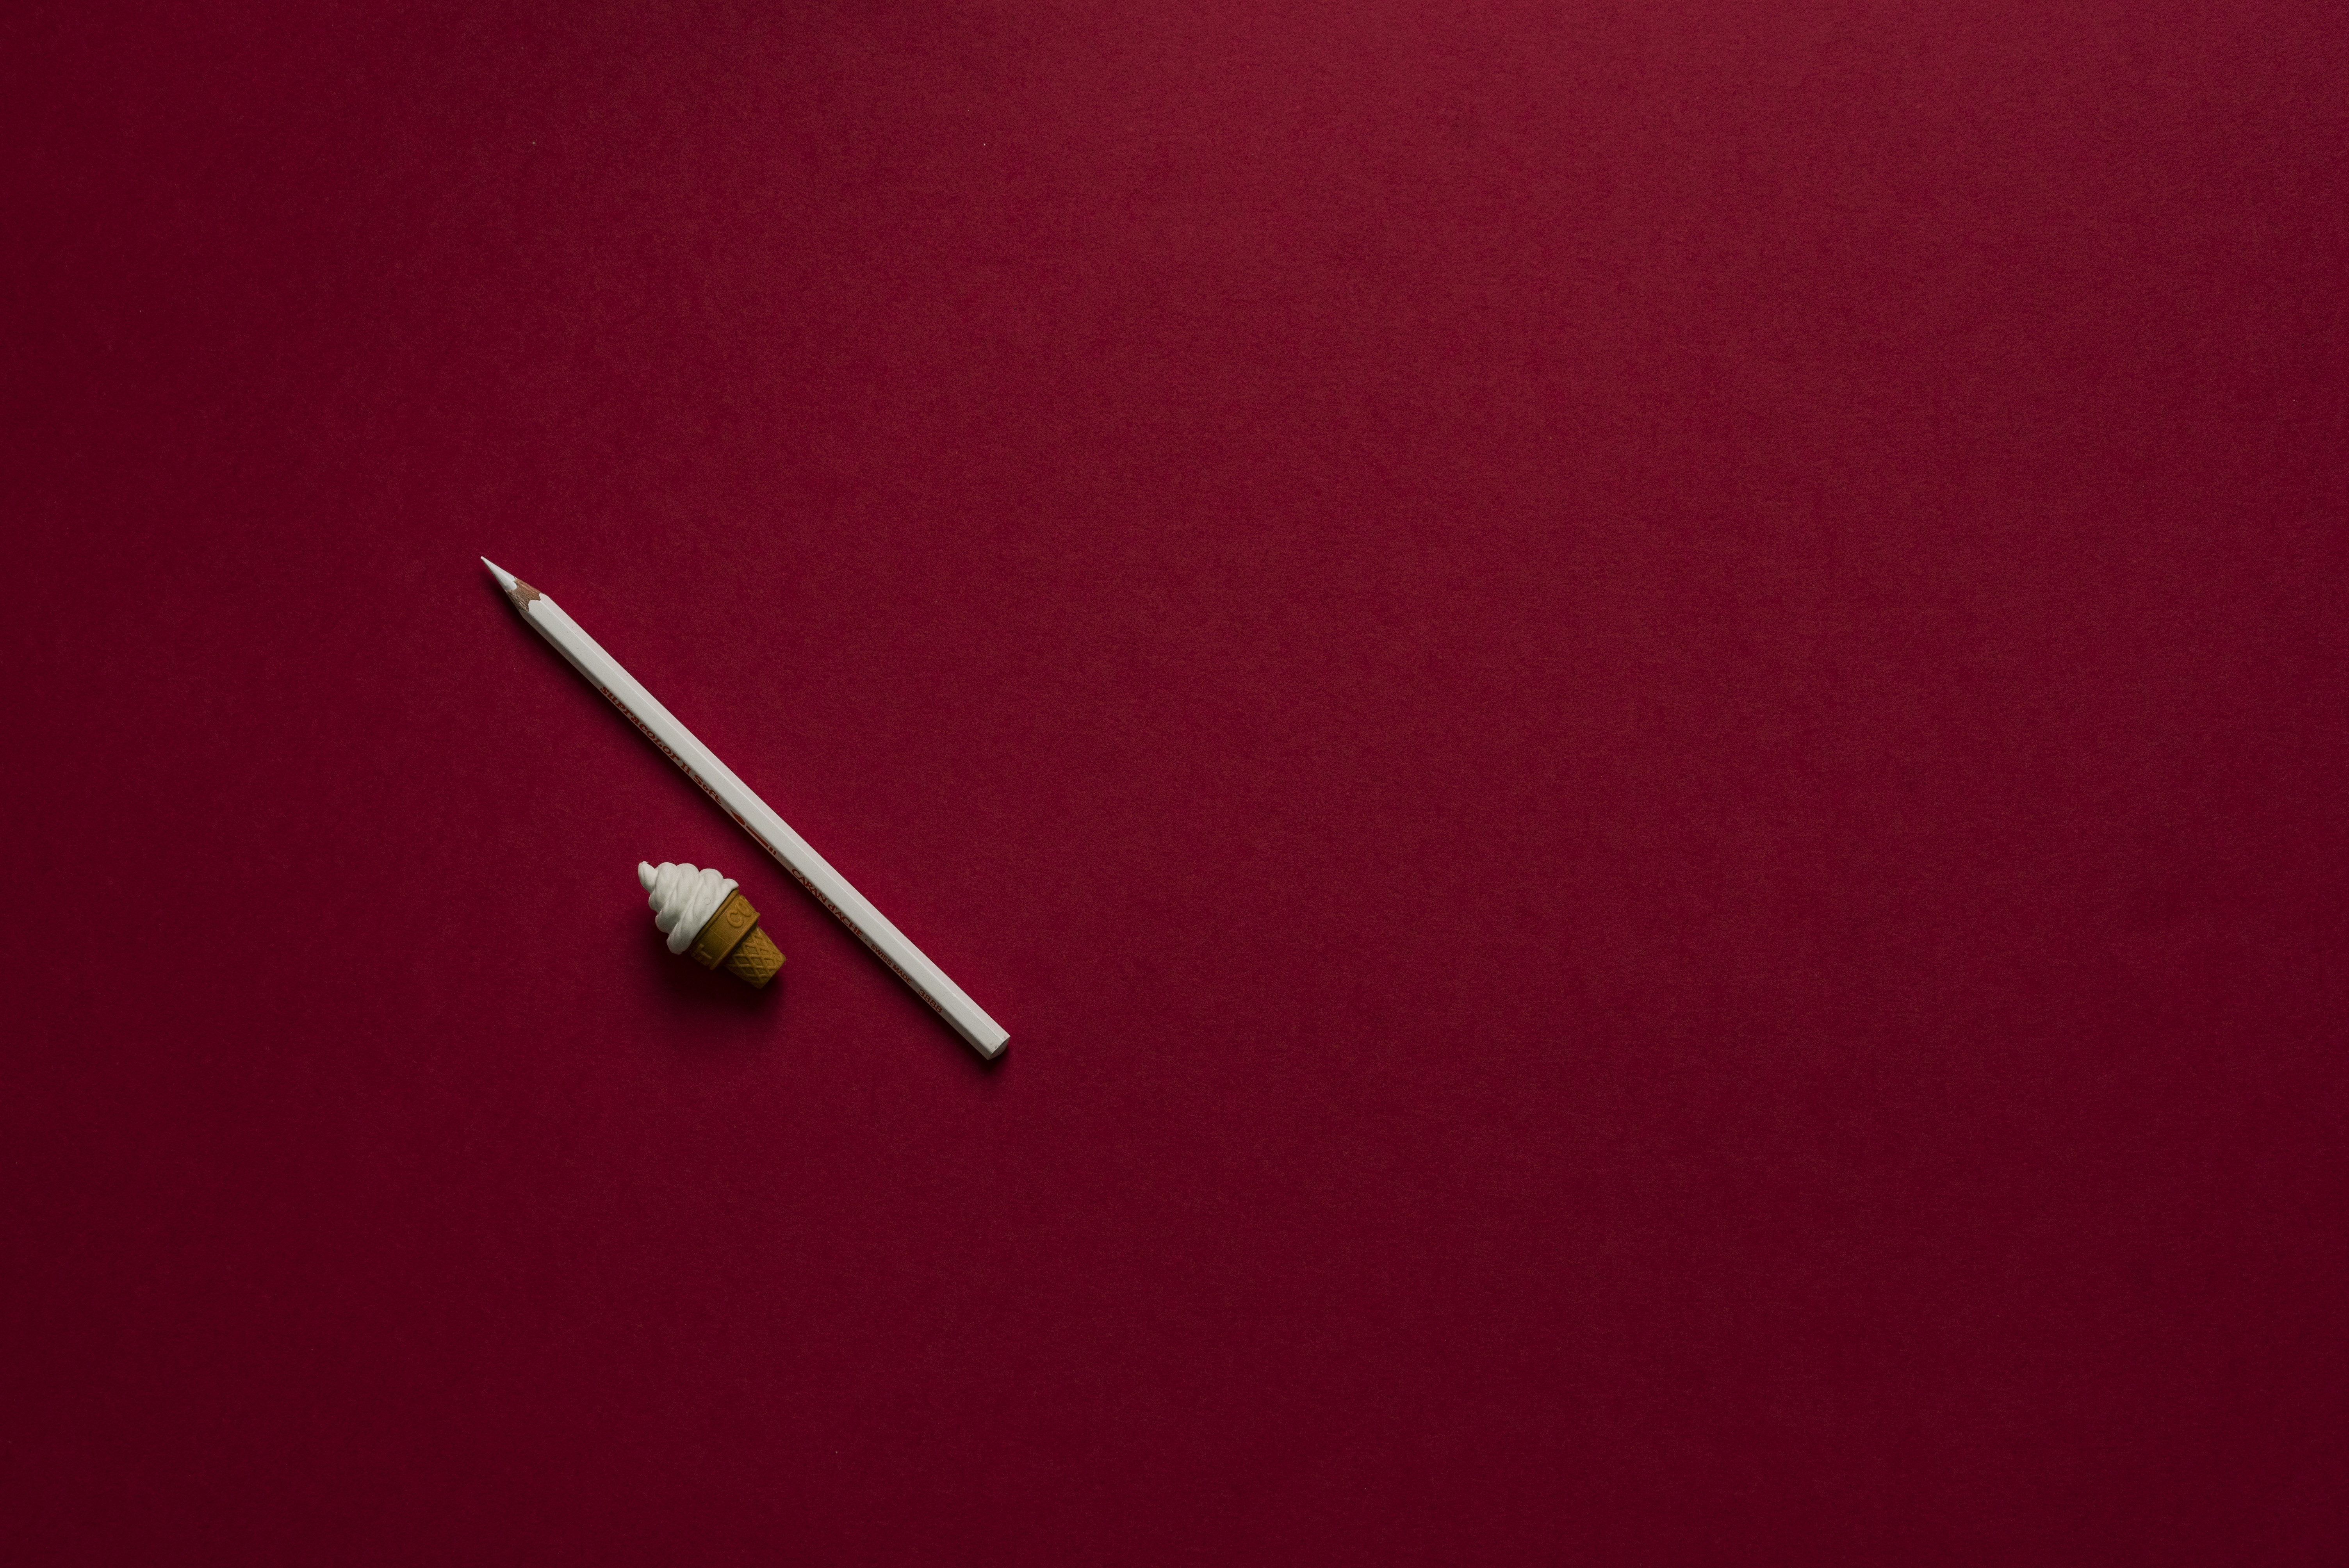
hand, line, red, pink, shape, macro photography, computer wallpaper